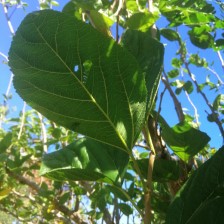
Variety: BlackAustralia